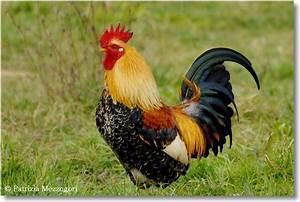
chicken